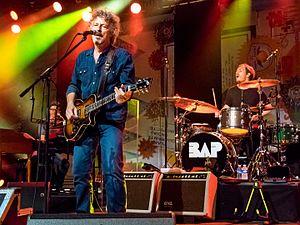
BAP est un groupe de rock allemand. Il est l'un des groupes rock germanophones les plus connus. Pour être exact, le groupe chante en dialecte colognais.